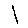
Label: 1